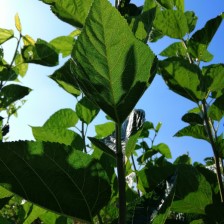
Variety: BlackOodTurkey